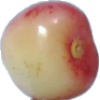
Label: Cherry Rainier 1